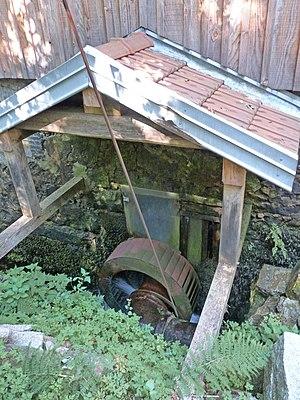
Défilé de Straiture (Vosges)
Le haut-fer désigne, dans le massif des Vosges, une scierie traditionnelle dont la force motrice est hydraulique et constituée d'un banc, porteur de la grume qui avance en face d'une lame verticale à mouvement alternatif.
Ban-sur-Meurthe-Clefcy est une commune française située dans le département des Vosges, en région Grand Est.